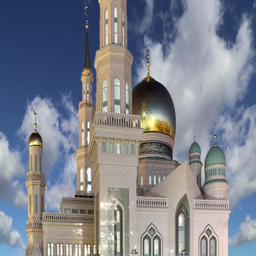
-- the main mosque new landmark